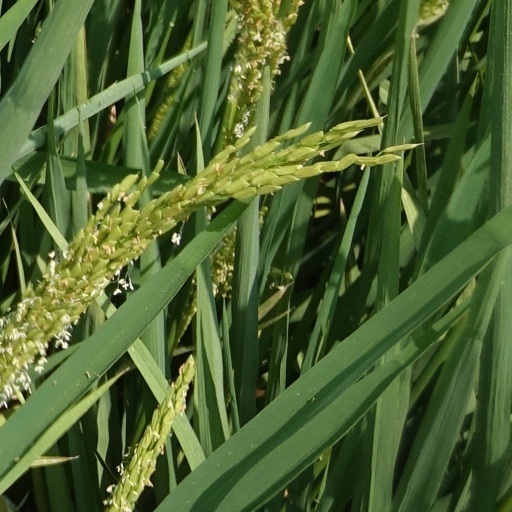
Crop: rice